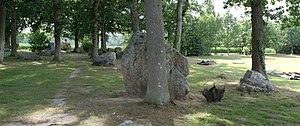
Alignement de menhirs de Pleslin-Trigavou
L'alignement du Champ des Roches ou Cimetière des Druides est un alignement mégalithique situé sur la commune de Pleslin-Trigavou dans les Côtes-d'Armor, en France.